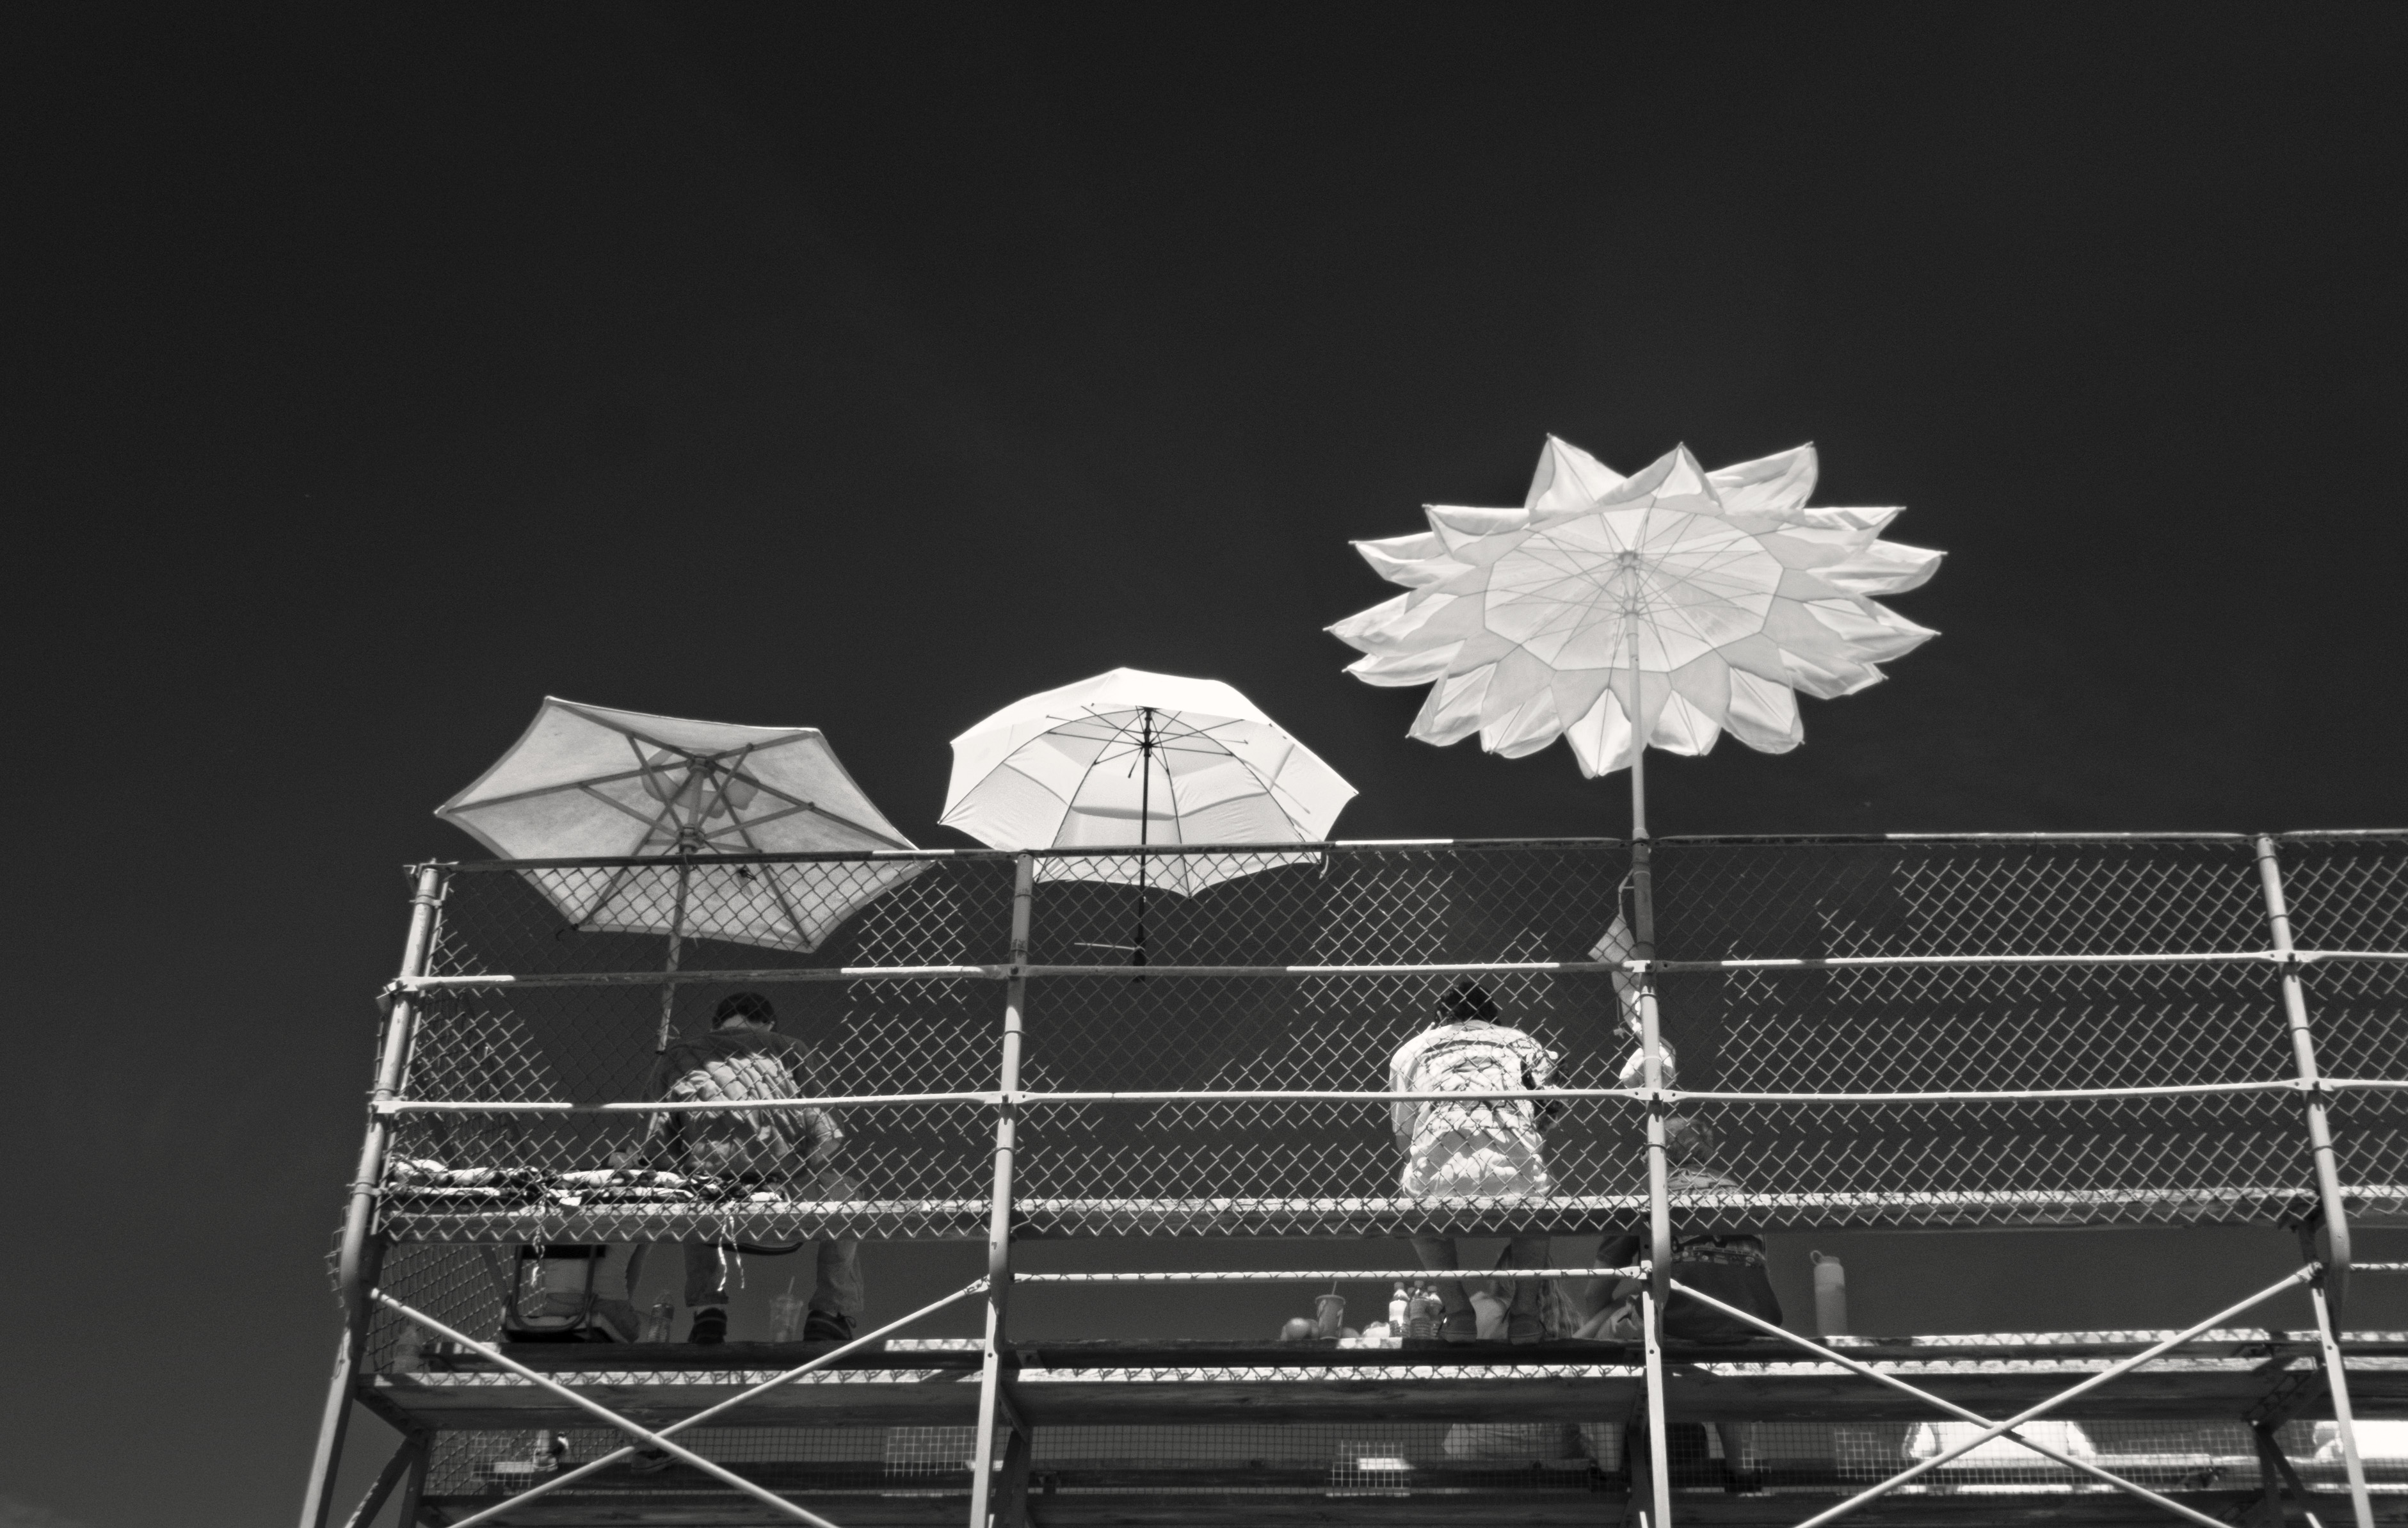
light, black and white, white, vw, volkswagen, black, monochrome, lighting, symmetry, shape, monochrome photography